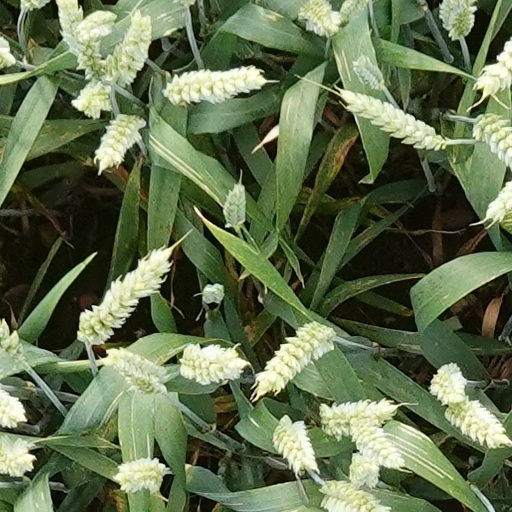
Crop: wheat